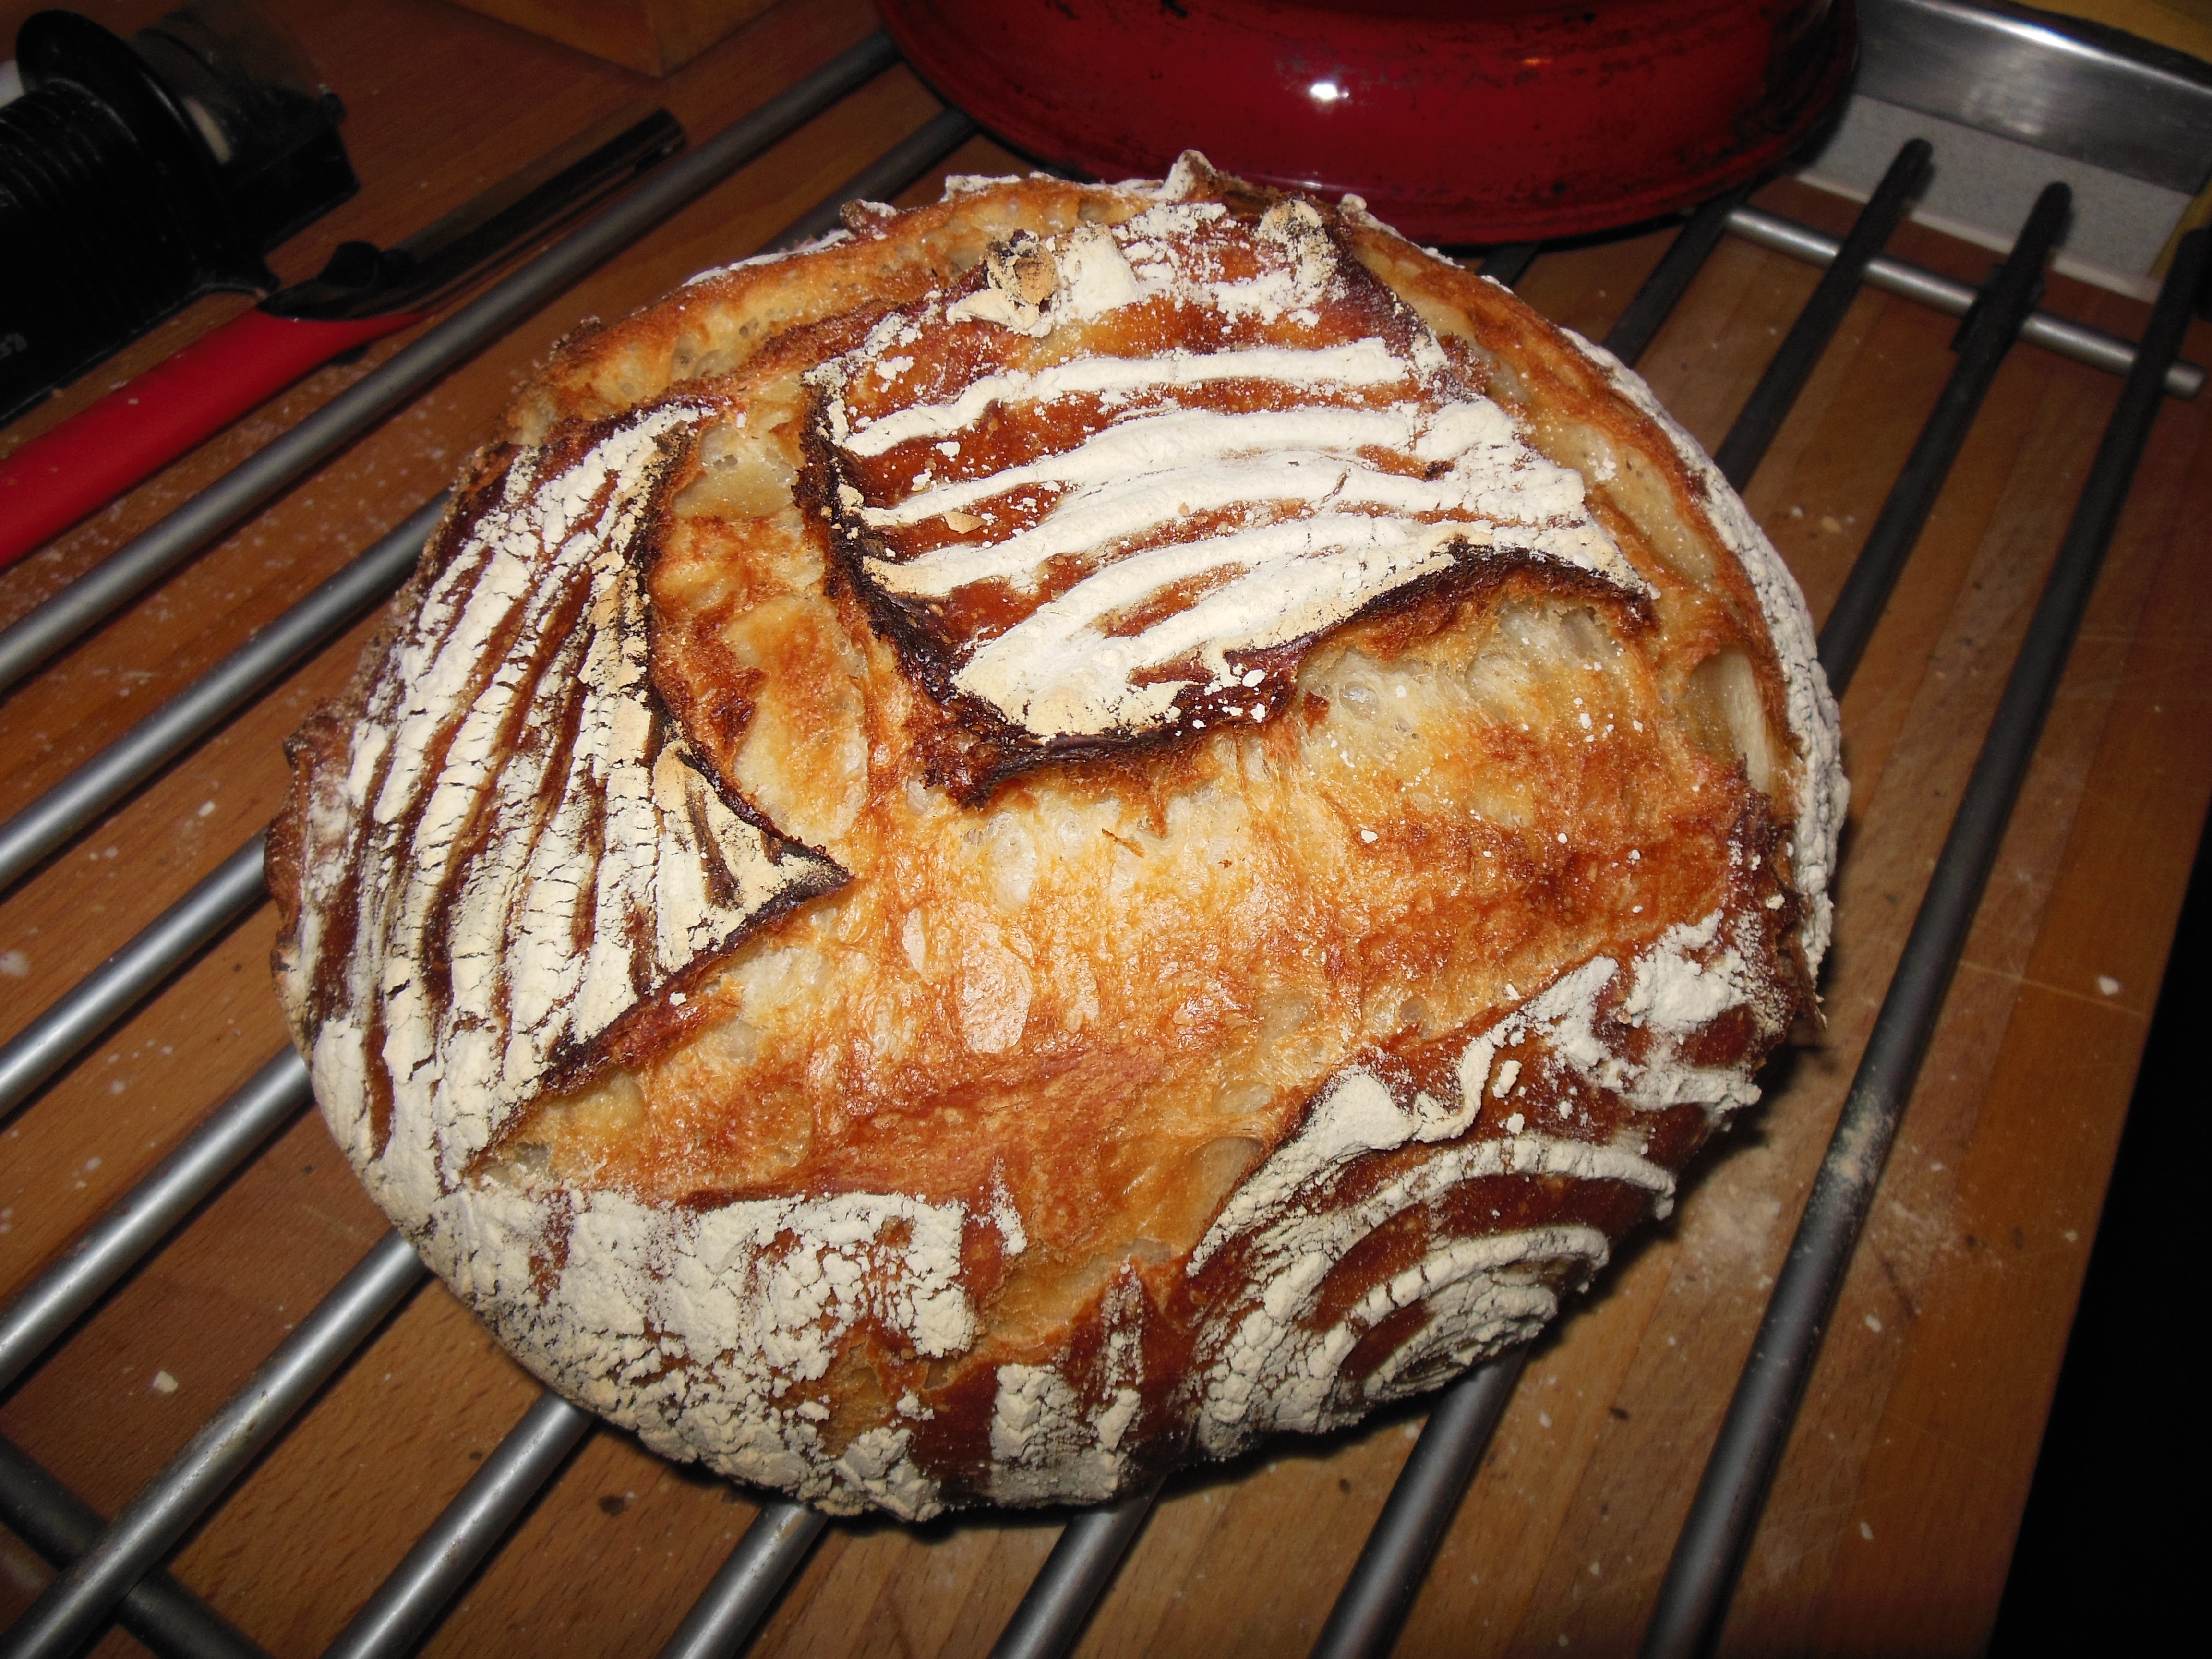
dish, meal, food, fresh, breakfast, baking, dessert, cuisine, bread, baked goods, home made, danish pastry, brioche, babka